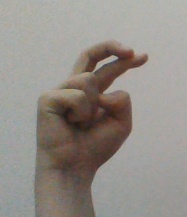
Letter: zay